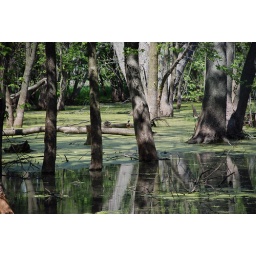
down by the rock river